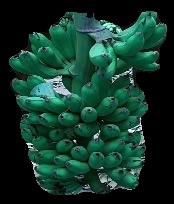
Variety: rasbale
Grade: grade1